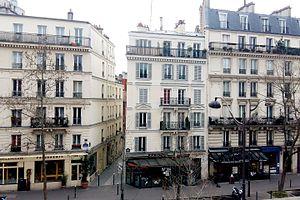
Des bâtiments sur l'Avenue Daumesnil, Paris.
L'îlot Chalon était un quartier d'environ 7 ha situé dans le 12ᵉ arrondissement, délimité par la rue de Chalon, l’avenue Daumesnil, le boulevard Diderot et la rue de Rambouillet, à proximité de la gare de Lyon. L'îlot est devenu connu au cours des années 1980 à cause du trafic et de la consommation de drogue qui avaient lieu dans ses rues. Aujourd'hui, le quartier a été rénové, et il ne porte plus son ancienne dénomination.